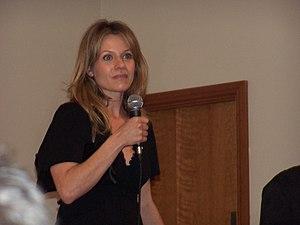
Jessalyn Gilsig est une actrice canado-américaine née le 30 novembre 1971 à Montréal.